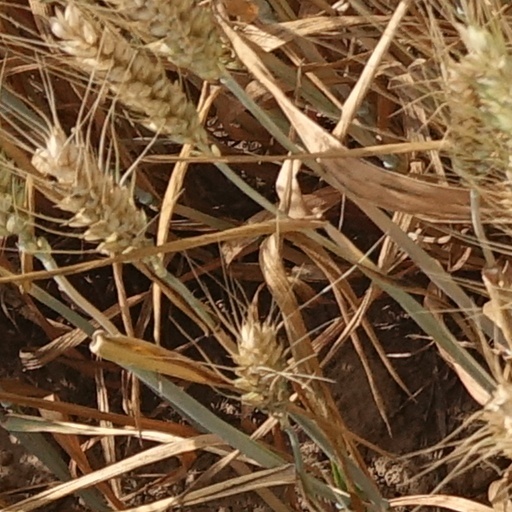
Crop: wheat